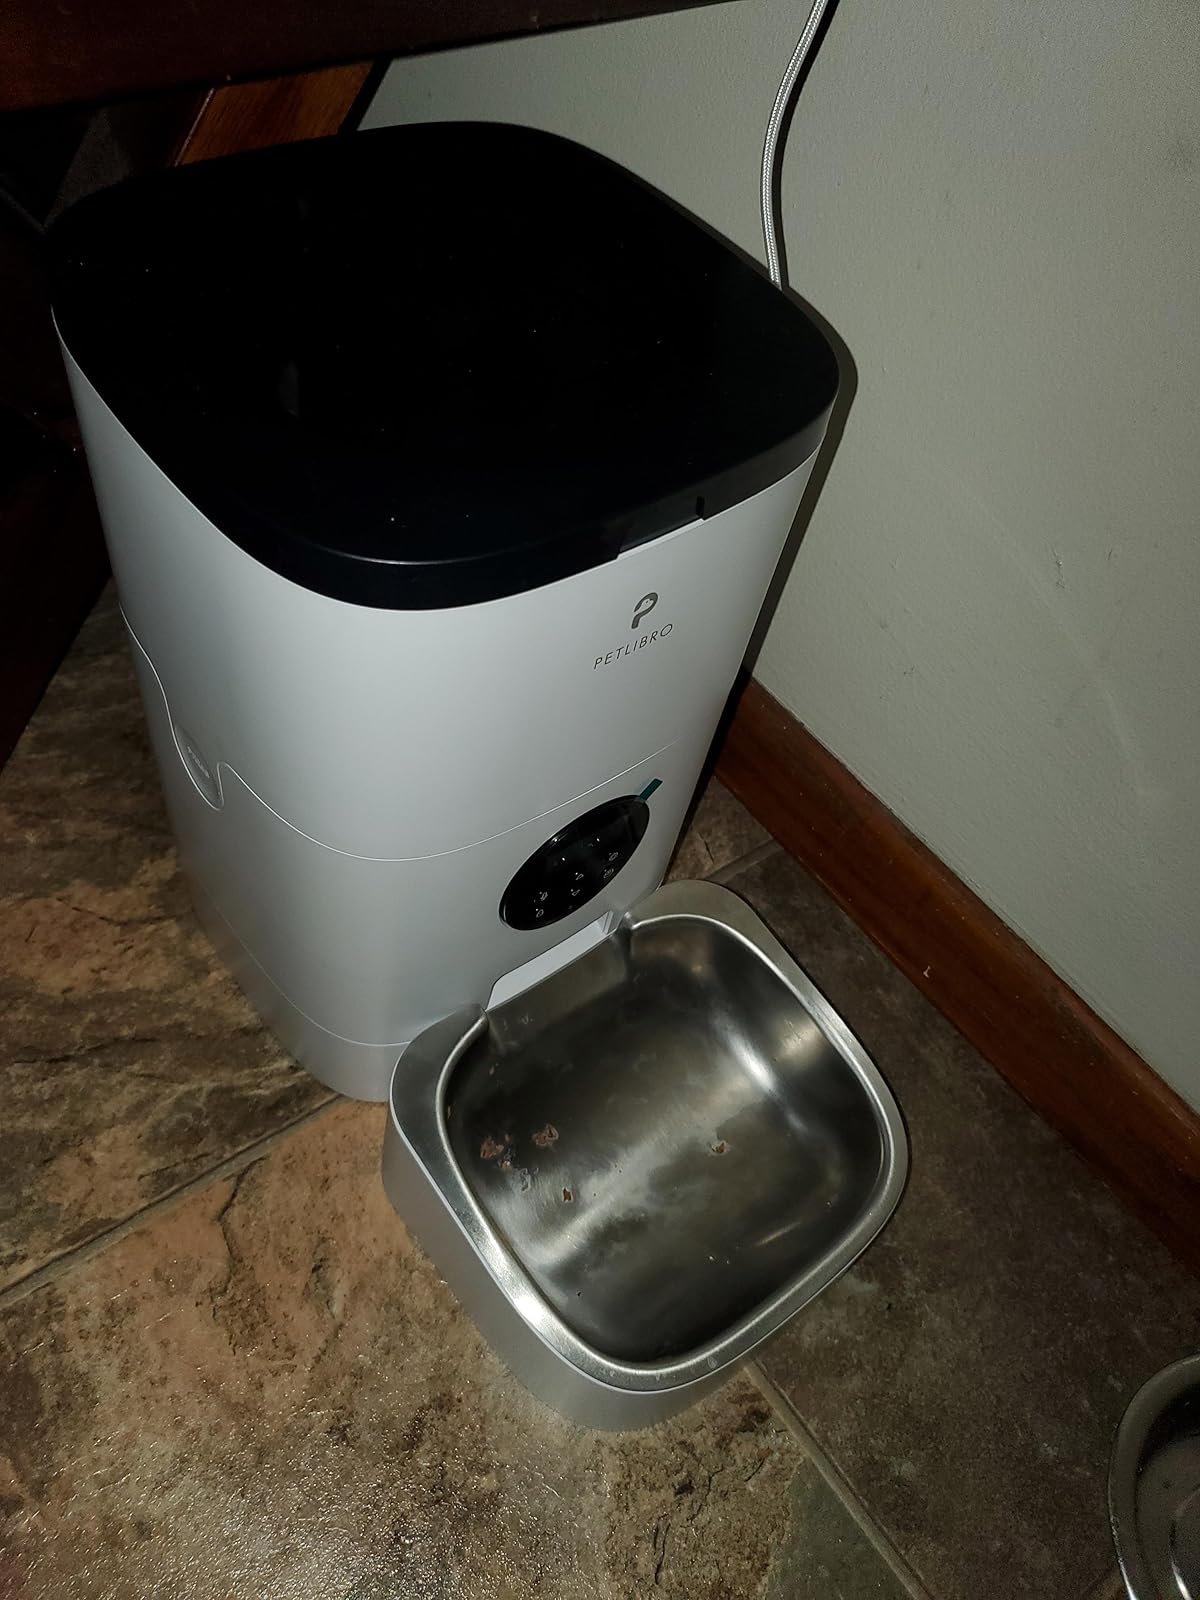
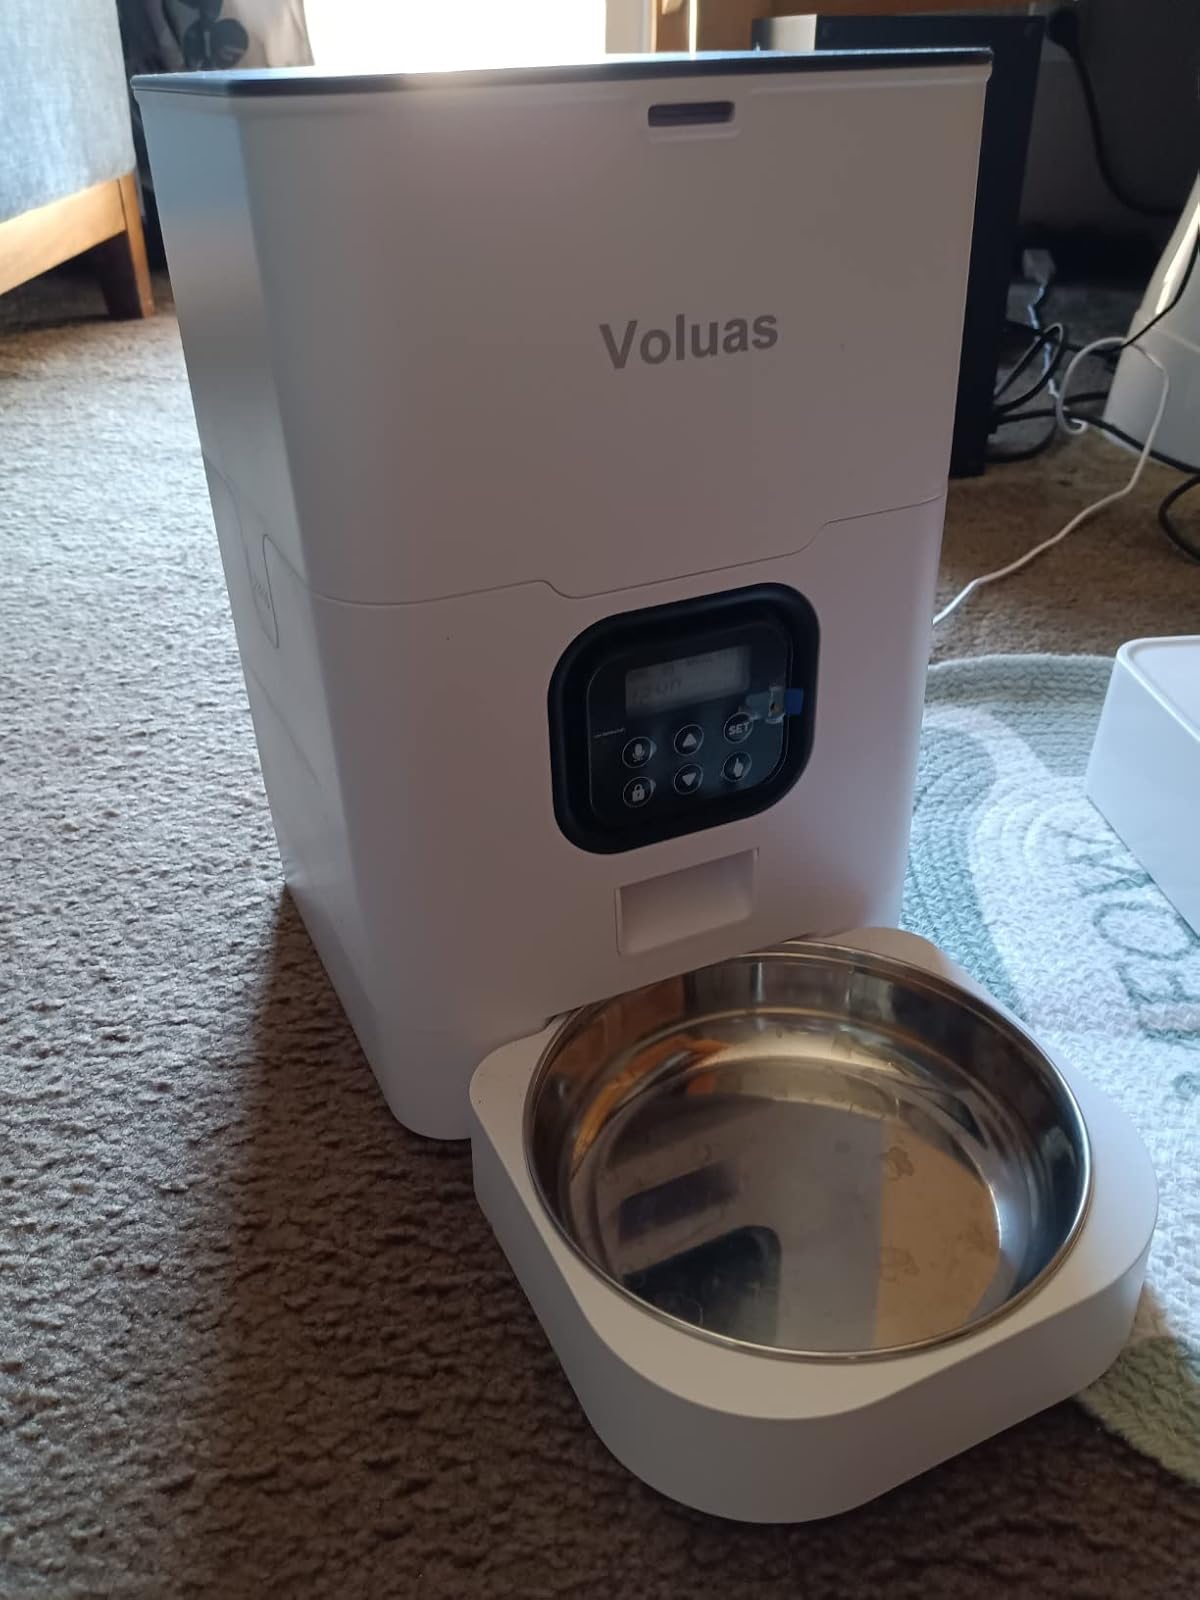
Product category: items_feeder
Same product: no